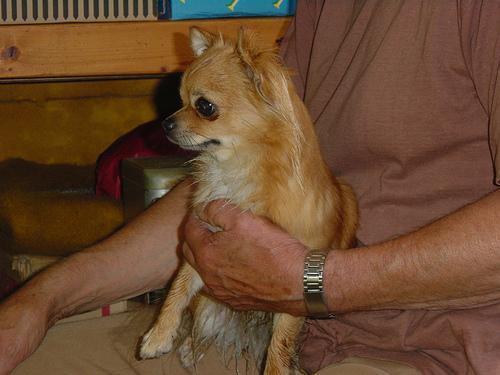
Chihuahua